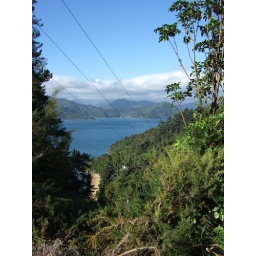
View from mountain road at the top of the South Island (with The Vandals playing in the background)